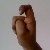
The image shows a hand gesture representing the letter 'X' in Indian Sign Language.